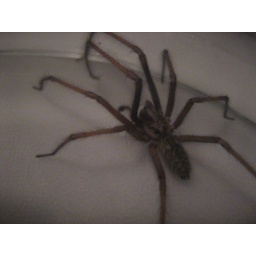
Spider in a glass bowl